Baseball

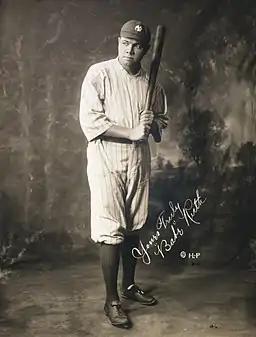
Babe Ruth in 1920, the year he joined the New York Yankees

In 1847, American soldiers played what may have been the first baseball game in Mexico at Parque Los Berros in Xalapa, Veracruz. The first formal baseball league outside of the United States and Canada was founded in 1878 in Cuba, which maintains a rich baseball tradition. The Dominican Republic held its first islandwide championship tournament in 1912. Professional baseball tournaments and leagues began to form in other countries between the world wars, including the Netherlands (formed in 1922), Australia (1934), Japan (1936), Mexico (1937), and Puerto Rico (1938). The Japanese major leagues have long been considered the highest quality professional circuits outside of the United States.